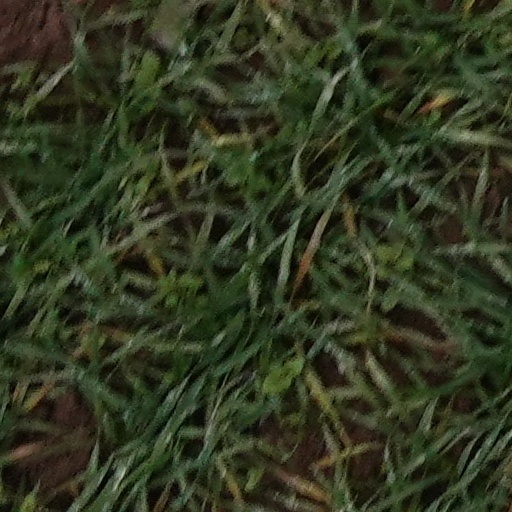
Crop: wheat